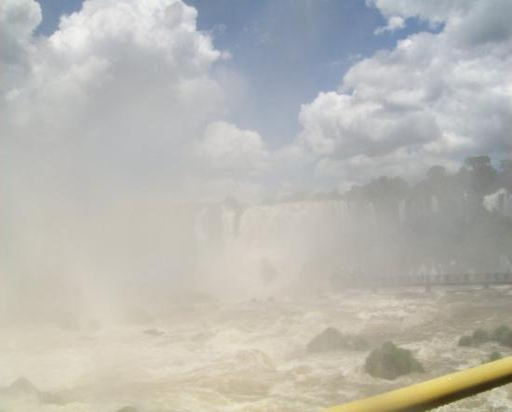
the largest is measuring meters in height .